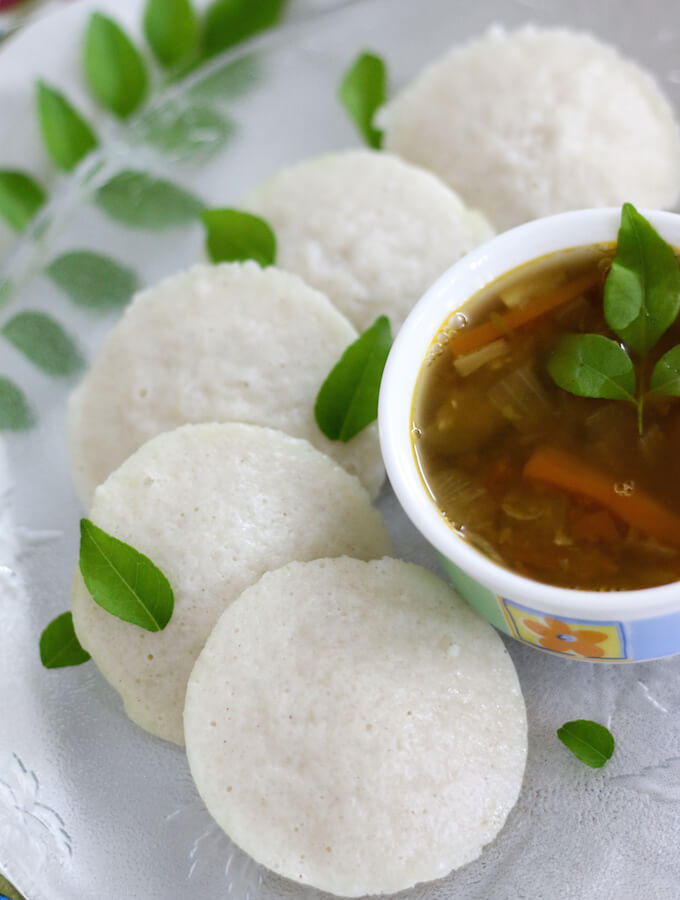
Dish: idli